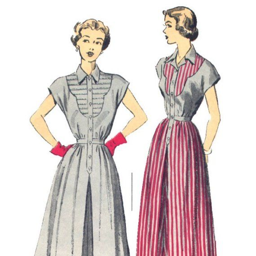
not my size so i 'm not buying it , but i like the western influence in this vintage pattern .